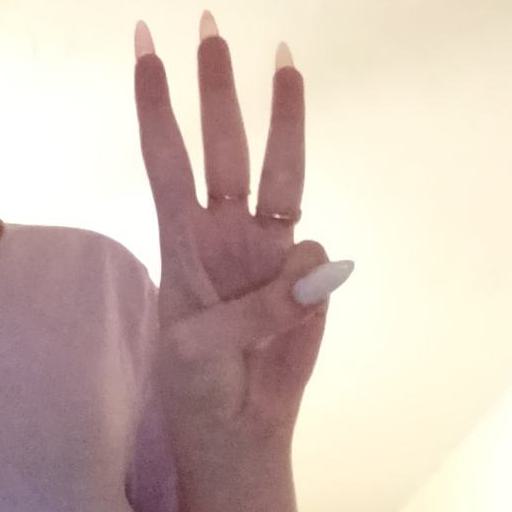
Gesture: three